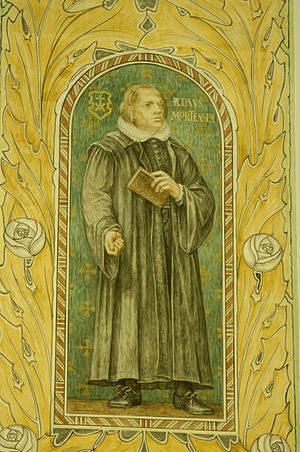
Claus Mortensen Tøndebinder
Claus Mortensen Tøndebinder var en dansk præst og reformator.